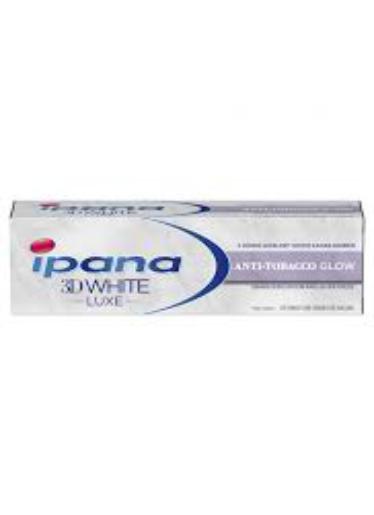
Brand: Ipana
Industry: Necessities